Aqua Alsietina

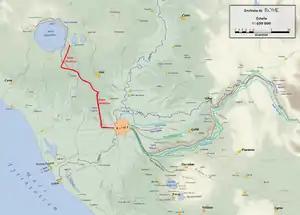
Map of Aqua Alsietina

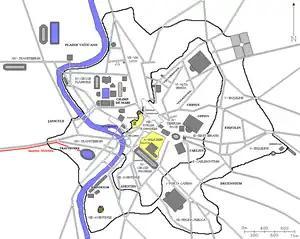
Map inside Rome

The Aqua Alsietina is an ancient Roman aqueduct, erected sometime around 2 BC during the reign of emperor Augustus, and described in the De aquaeductu of the Roman official Frontinus.